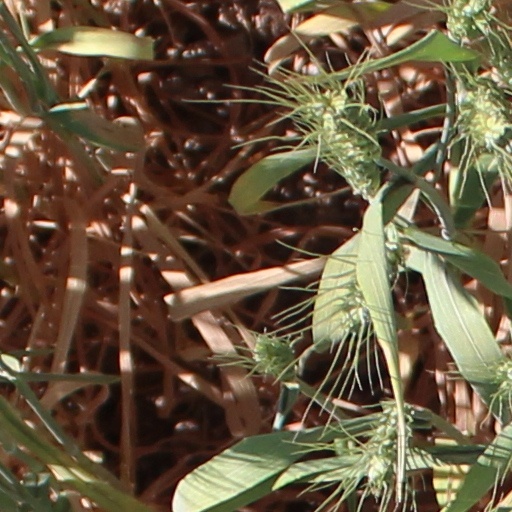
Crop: wheat